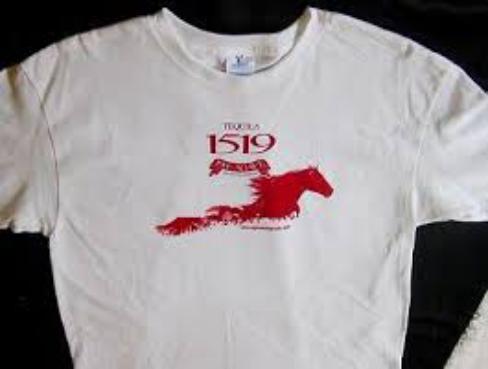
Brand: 1519 Tequila
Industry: Food